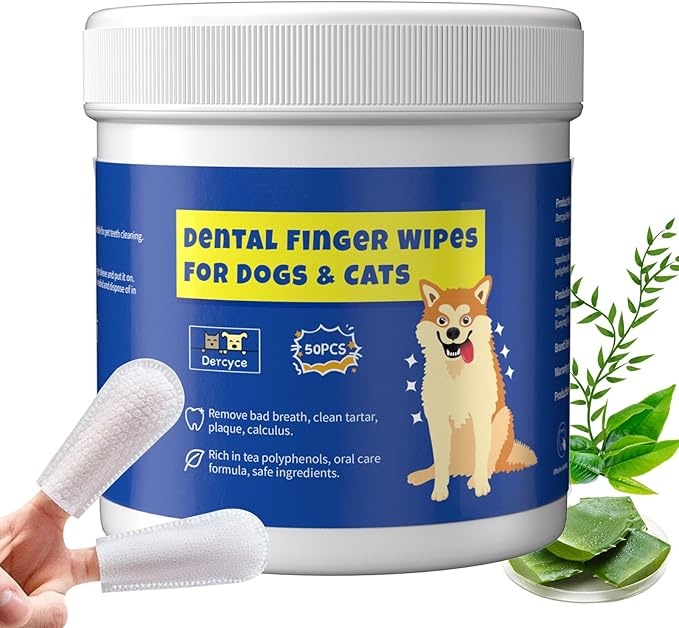
50Pcs Teeth Cleaning Wipes for Dogs & Cats, Dog Dental Care Wipes, Disposable Gentle Cleaning & Gum Care Pet Wipes
About This Effective Dental Care: Teeth Cleaning Wipes for Dogs & Cats are perfect for removing stains on your pet's teeth and gums, Giving your dog teeth cleaning, and improved oral health anytime, anywhere. Fresh Breath: Soft finger dog dental wipes are easier and more flexible to wipe the hard-to-reach areas of your cat & dog's teeth and gums for more effectively removing bad breath and fresh breath. Pet-friendly Ingredients: The dental finger wipes for teeth are made with pet-safe natural ingredients. These dog teeth cleaning wipes are alcohol and fragrance-free for worry-free daily cleaning. Making cleaning smoother and more enjoyable. Portable and Easy to Storage: The portable sealed design box can keep these dog teeth wipes moist and easy to use at anytime and anywhere. Please store them in a cool and dry place, and use it within 2 months of opening, and cover tightly after use. Customer service guaranteed: When receiving the product, a small amount of liquid exudation is a normal phenomenon, which is caused by squeezing during transportation and does not affect normal use. If you are not satisfied with our dog dental wipes, please contact us in your free time. You will get our sincere and positive response.
Brand: Dercyce
Category: Animals & Pet Supplies > Pet Supplies > Pet Oral Care Supplies > Dental Wipes